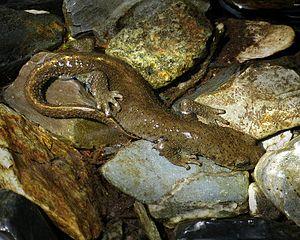
Euprocte des Pyrénées (Euproctus asper)
La réserve naturelle nationale du Néouvielle est une réserve naturelle nationale située dans la région Occitanie. Créée en 1935 et classée en 1968, elle occupe une surface de 2 313 hectares au nord-est du Pic de Néouvielle dans le massif montagneux des Pyrénées. S'étageant entre 1 800 et 3 091 mètres d'altitude, c'est un site d'une grande richesse en faune et en flore. Elle compte près de 370 espèces animales et 570 espèces d'algues.
Calotriton asper est une espèce d'urodèles de la famille des Salamandridae. Elle est nommée en français Calotriton des Pyrénées.